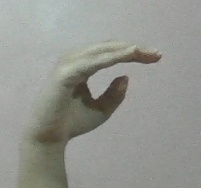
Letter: jeem